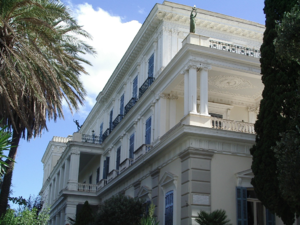
L’Achilleion ou Achilléon est un palais néoclassique de style pompéien situé en périphérie du village de Gastouri, dans le district municipal d’Achilleio, sur l’île grecque de Corfou.